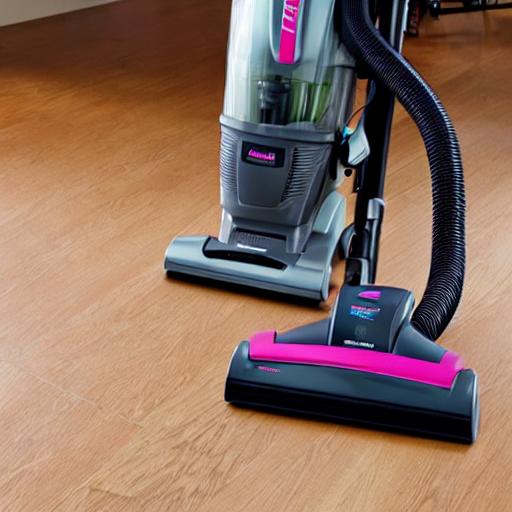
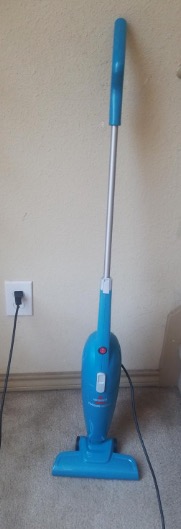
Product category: items_vacuum
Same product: no